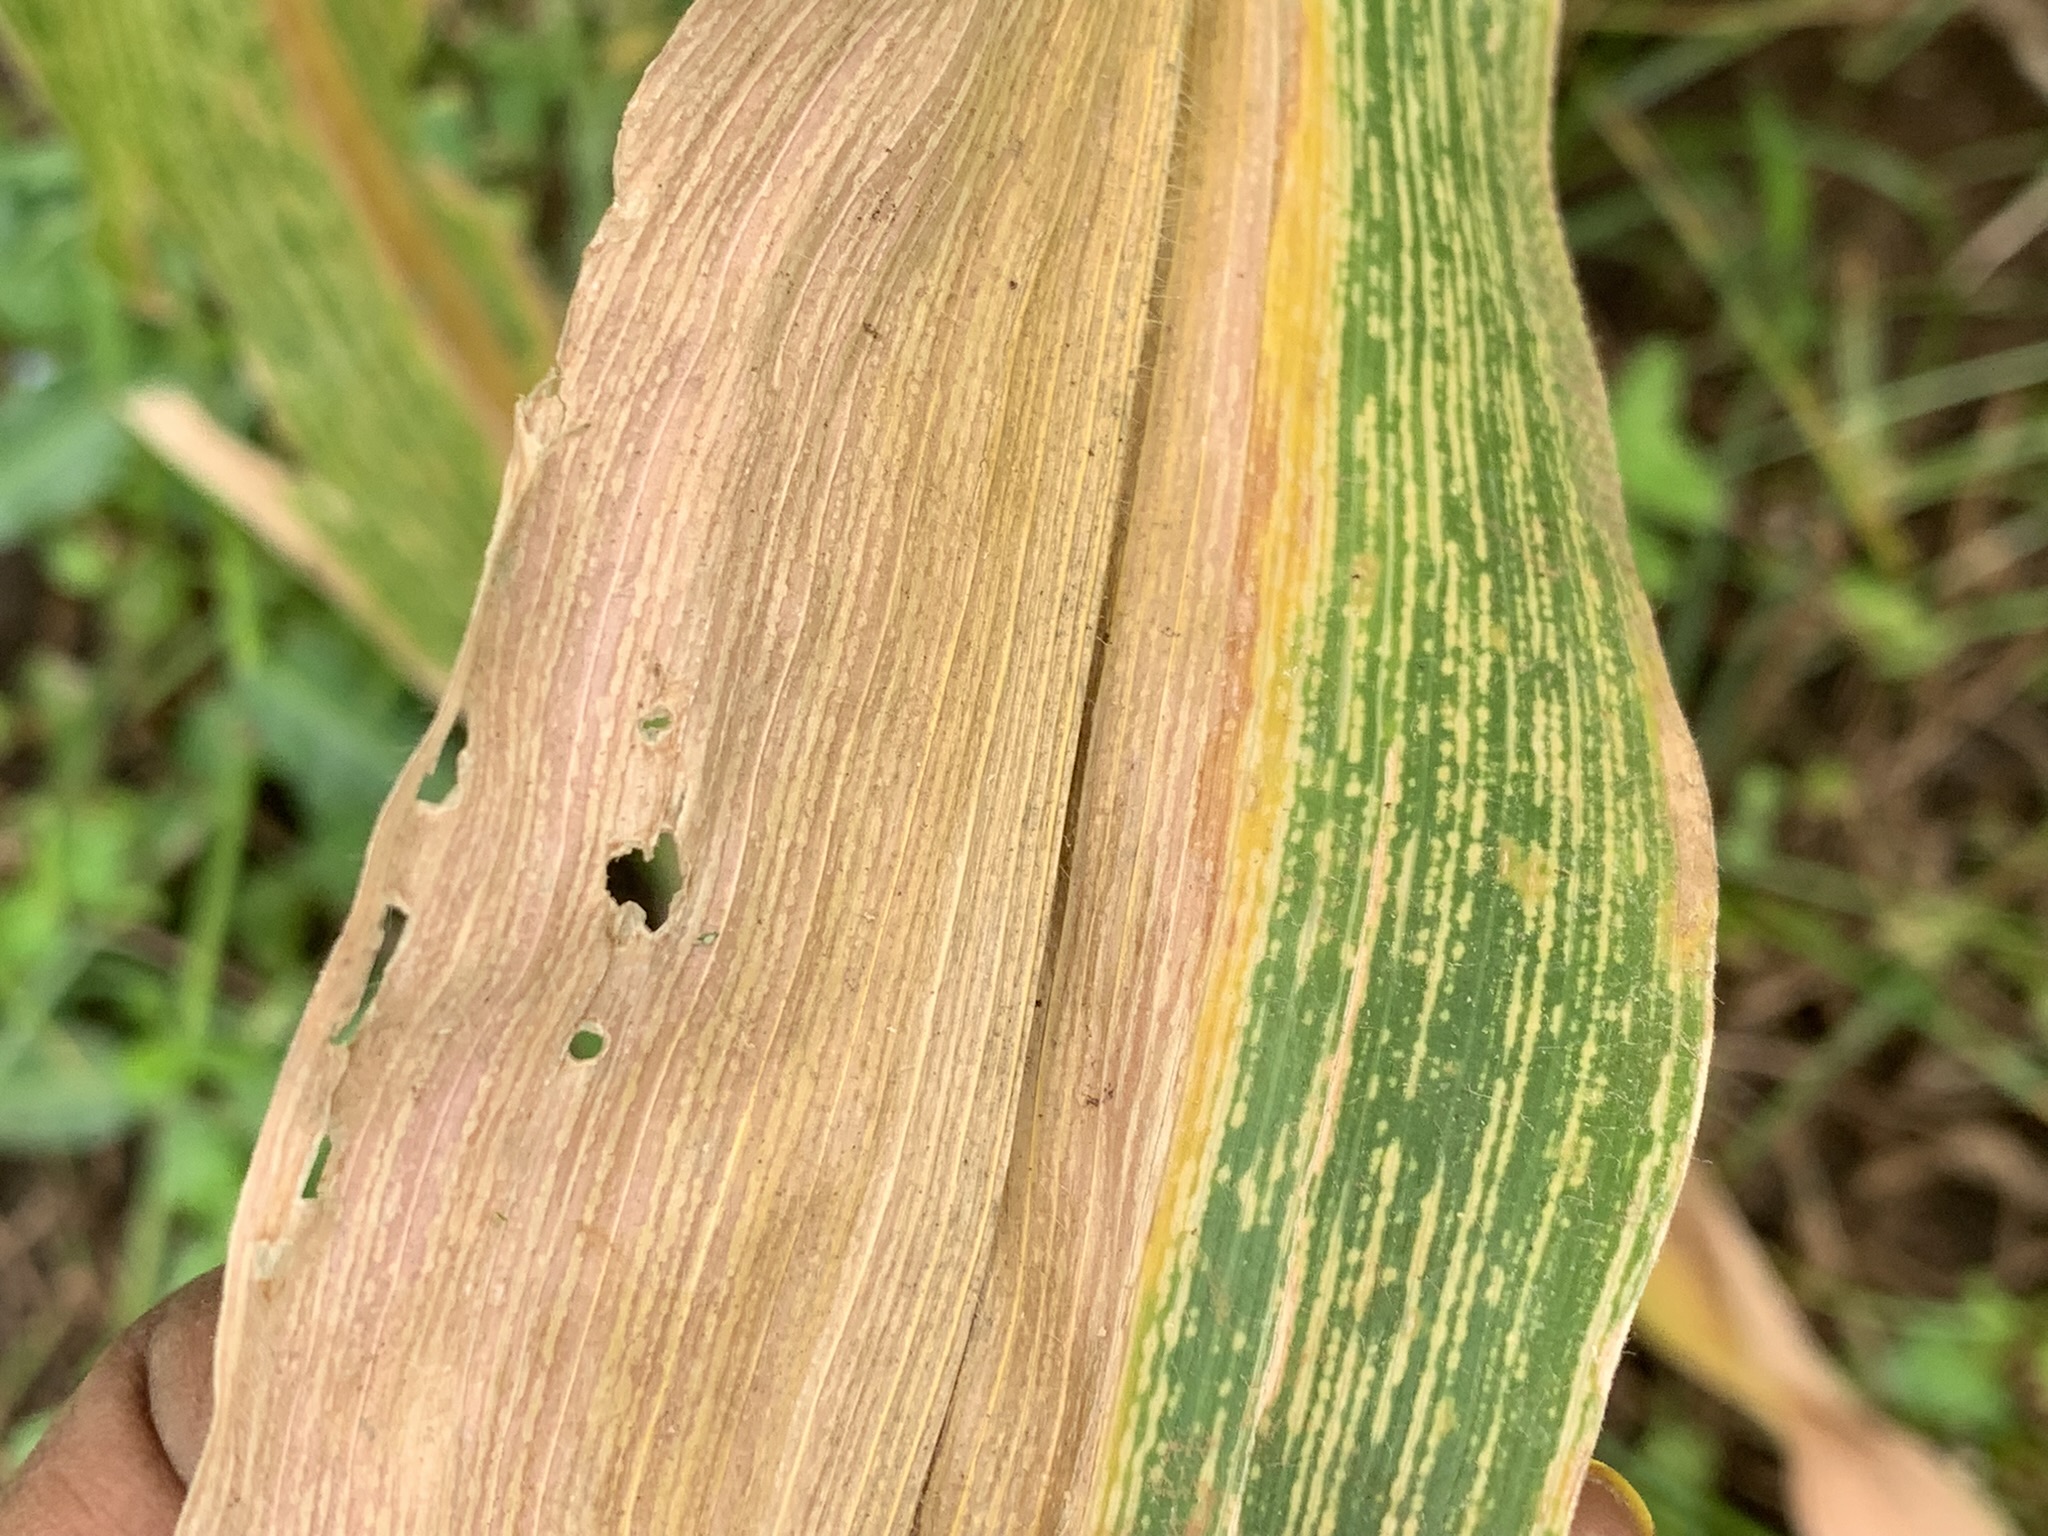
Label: MSV